The Adventures of Buratino (1959 film)

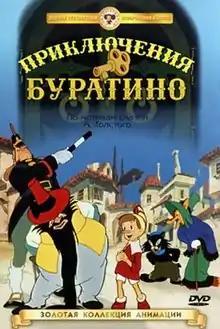
Krupnyy Plan DVD cover

The Adventures of Buratino (tr.:"Priklyucheniya Buratino") is a 1959 Soviet traditionally animated feature film directed by the "patriarch of Russian animation", Ivan Ivanov-Vano, along with Dmitriy Babichenko and Mikhail Botov. It was produced at the Soyuzmultfilm studio in Moscow and is based on Aleksey Nikolayevich Tolstoy’s "The Golden Key", or "Adventures of Buratino".